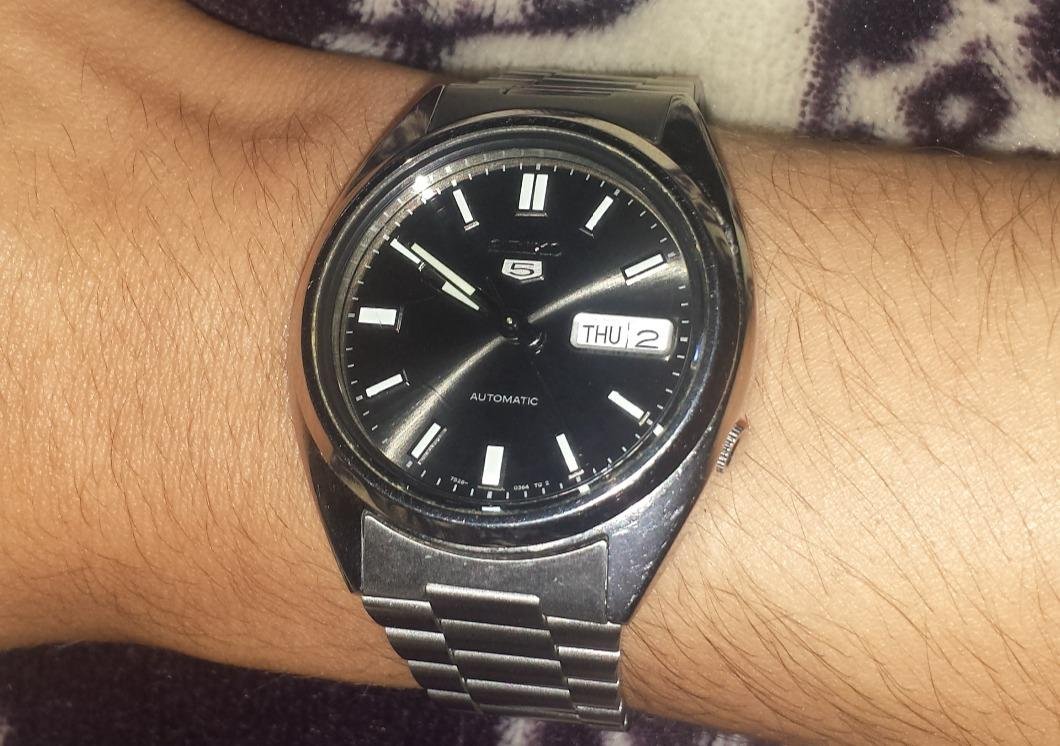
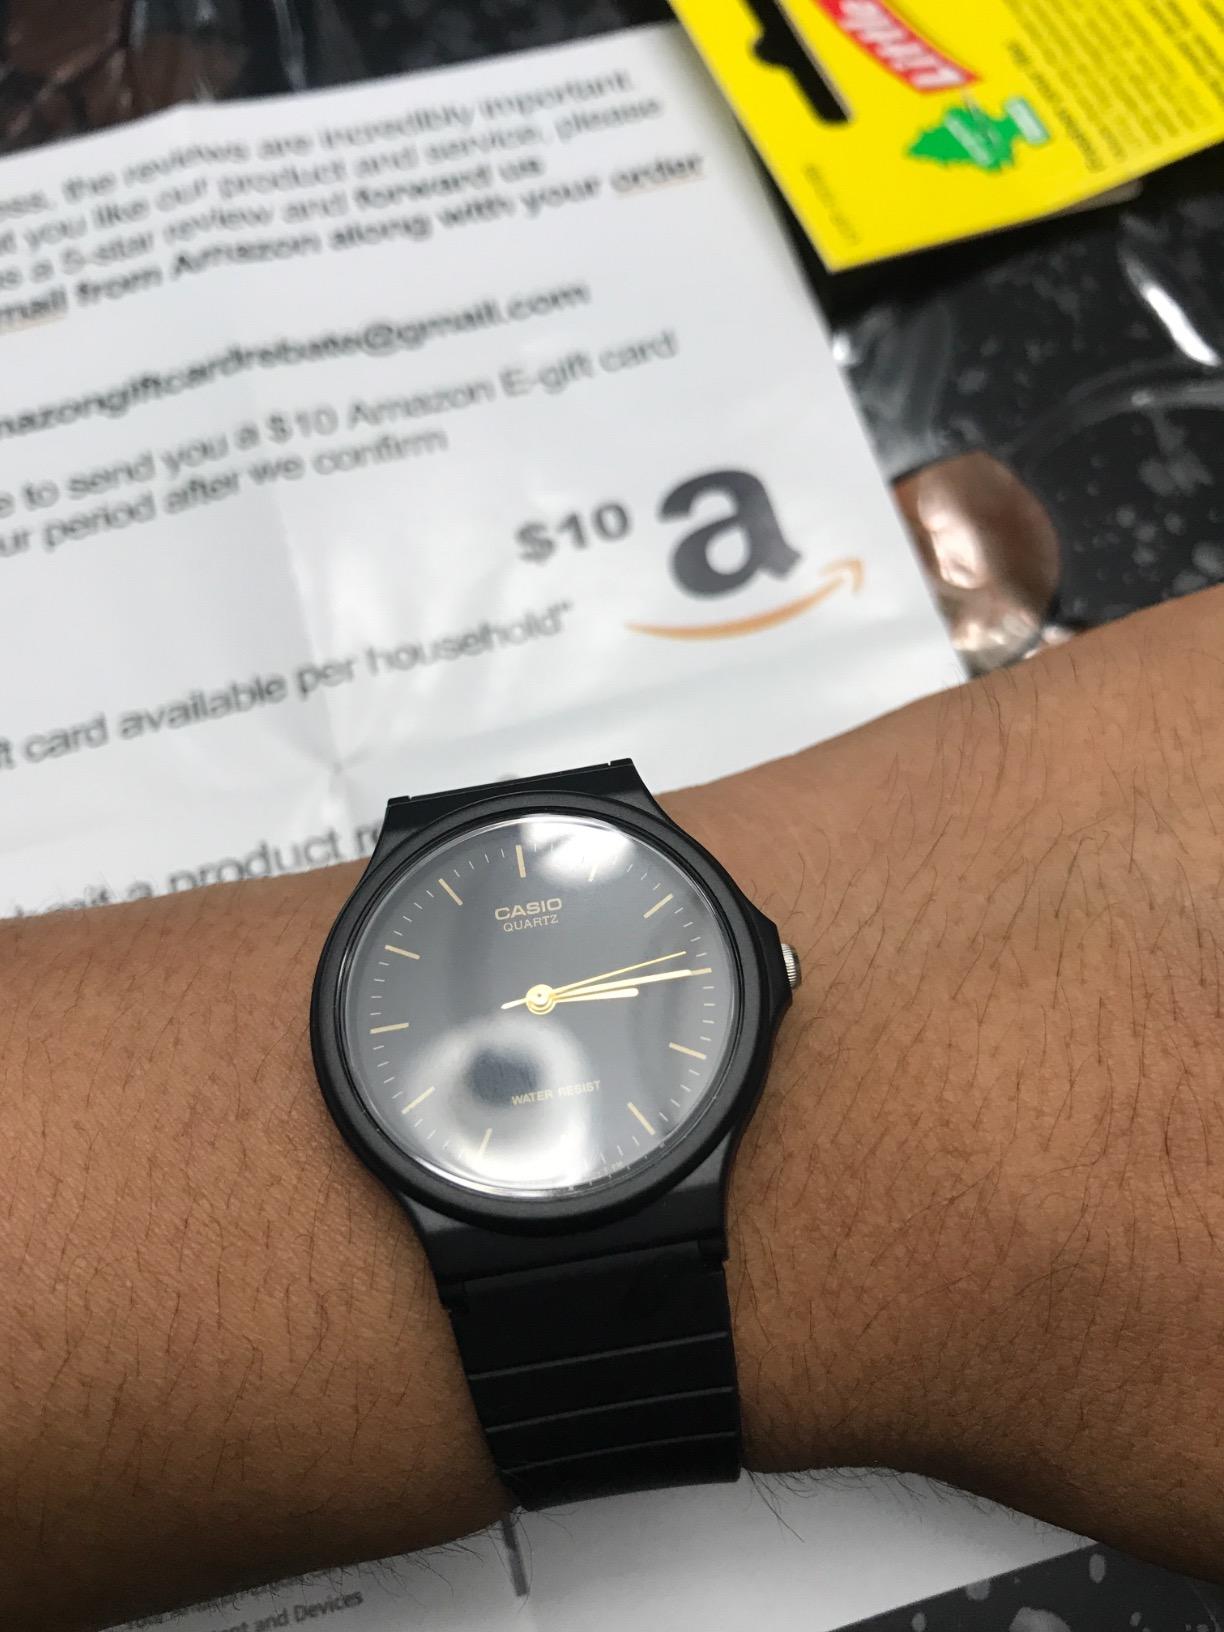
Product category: accessories_watch
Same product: no